Fast battleship

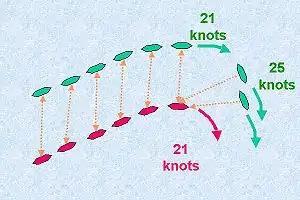
Figure 2. The concept that faster ships in a battle line could envelop an enemy's slower fleet.

"Dreadnought" was the first major warship powered by turbines. She also included other features indicating an increased emphasis on speed: